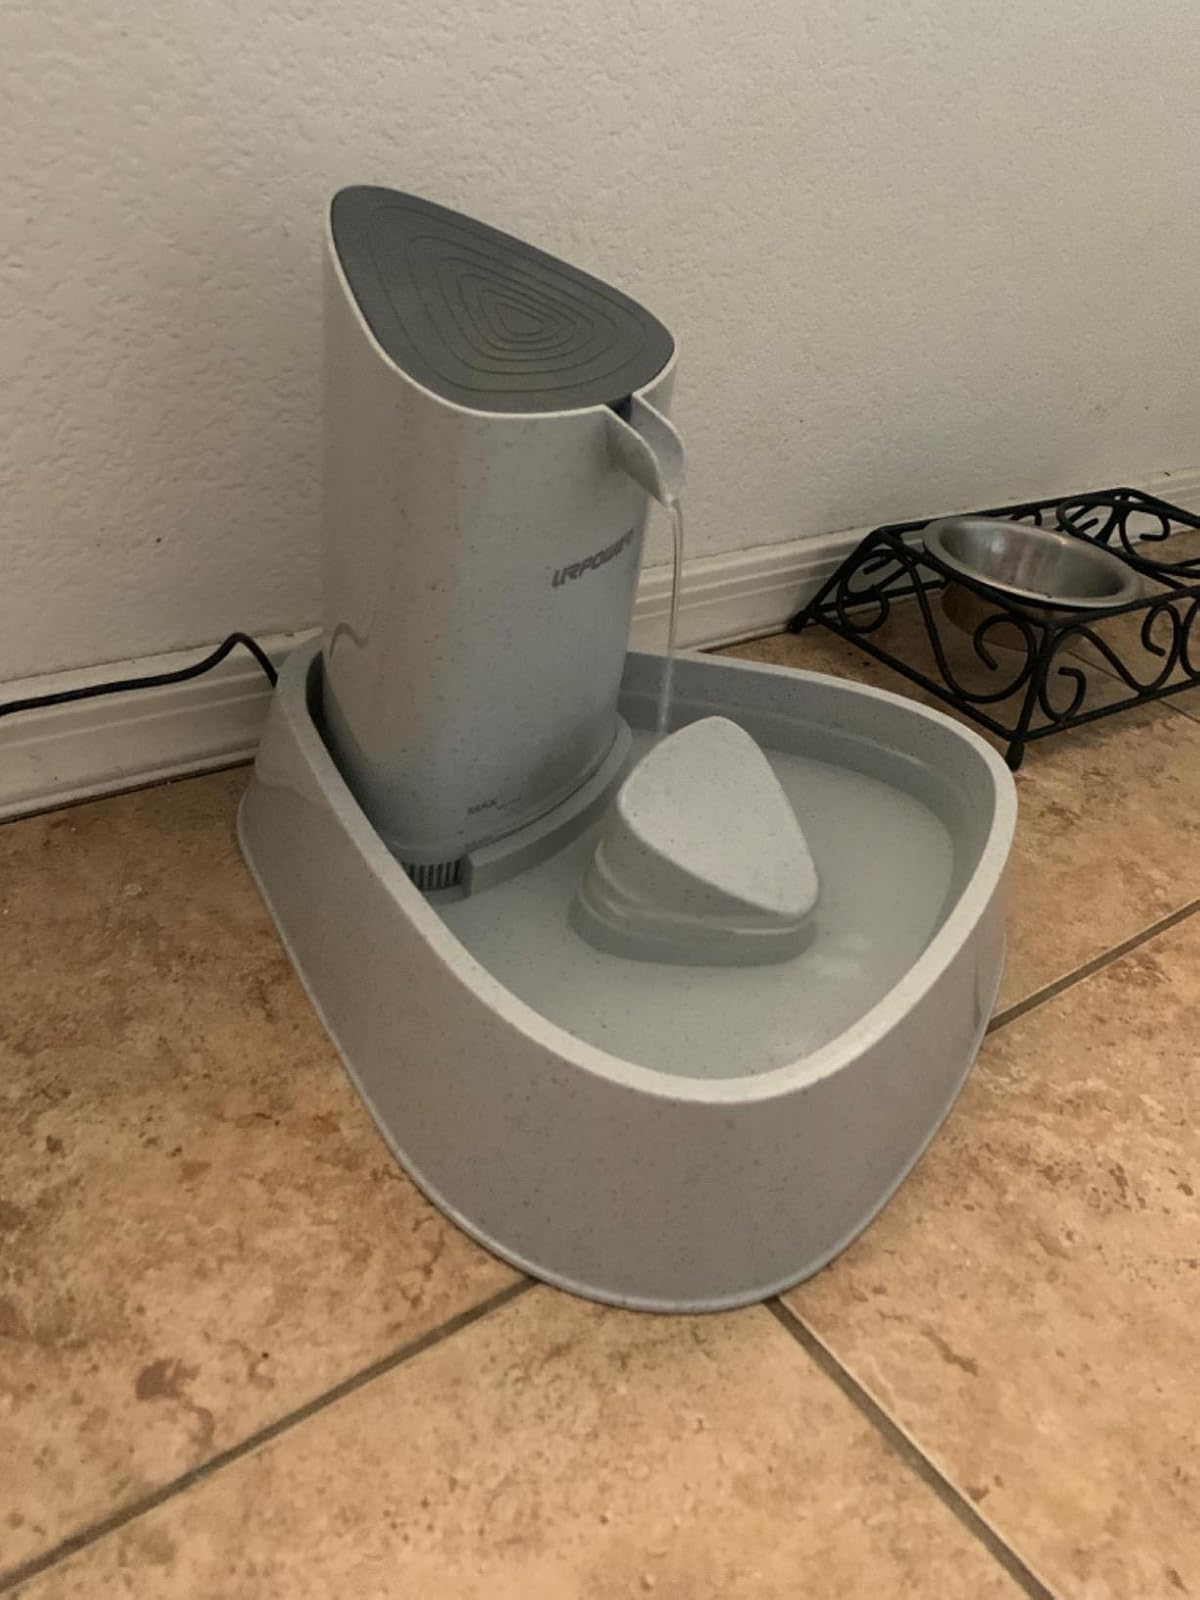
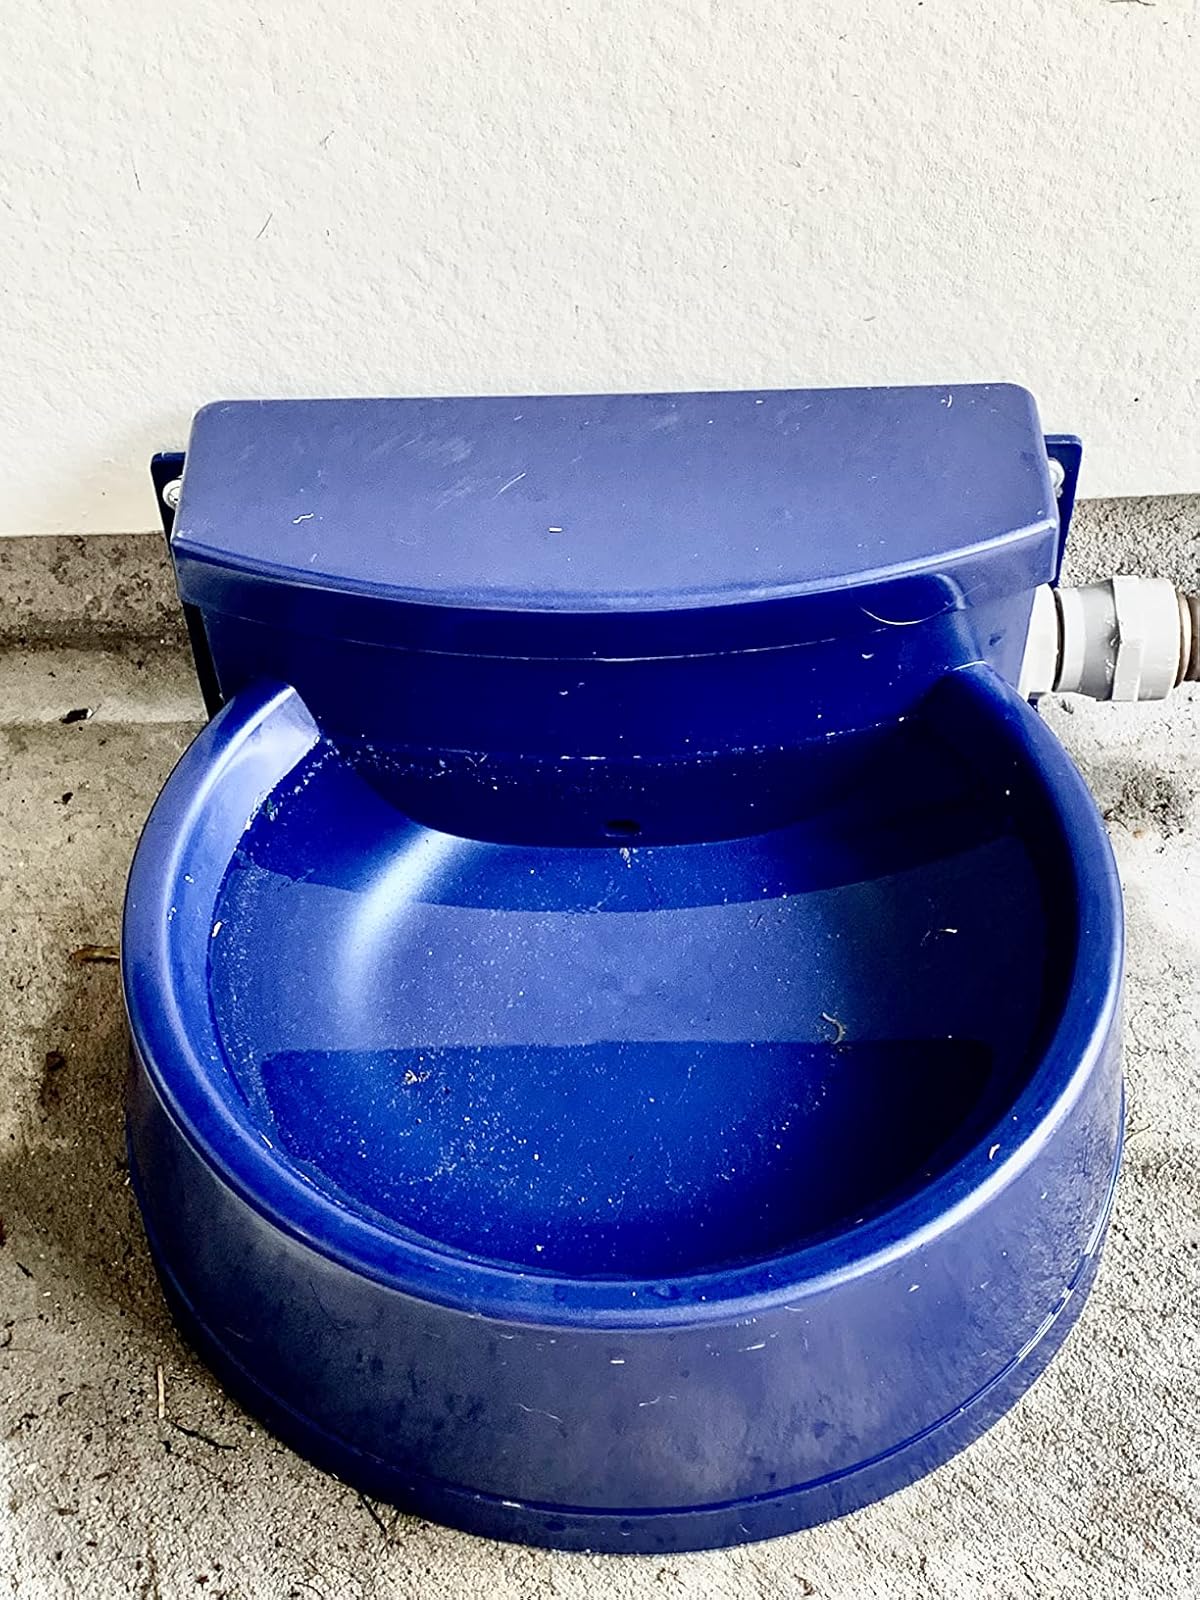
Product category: items_bowl
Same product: no